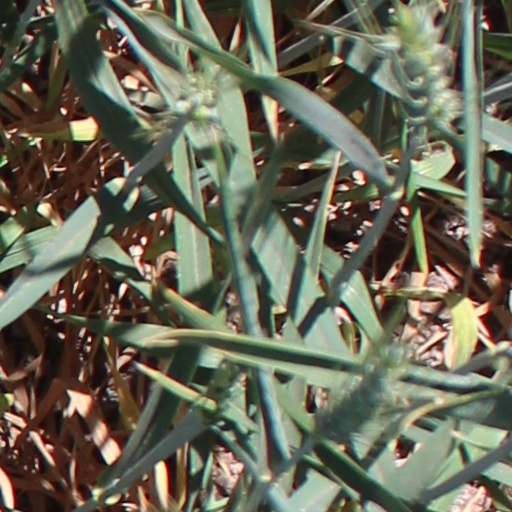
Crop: wheat